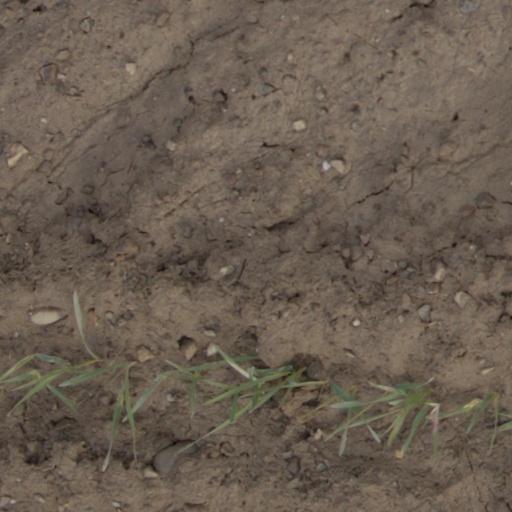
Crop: wheat